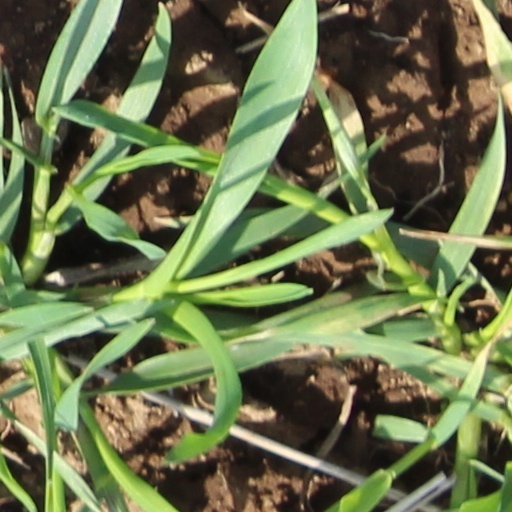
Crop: wheat